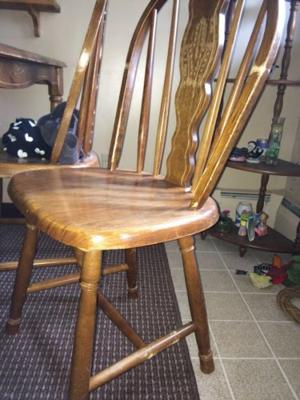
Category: table